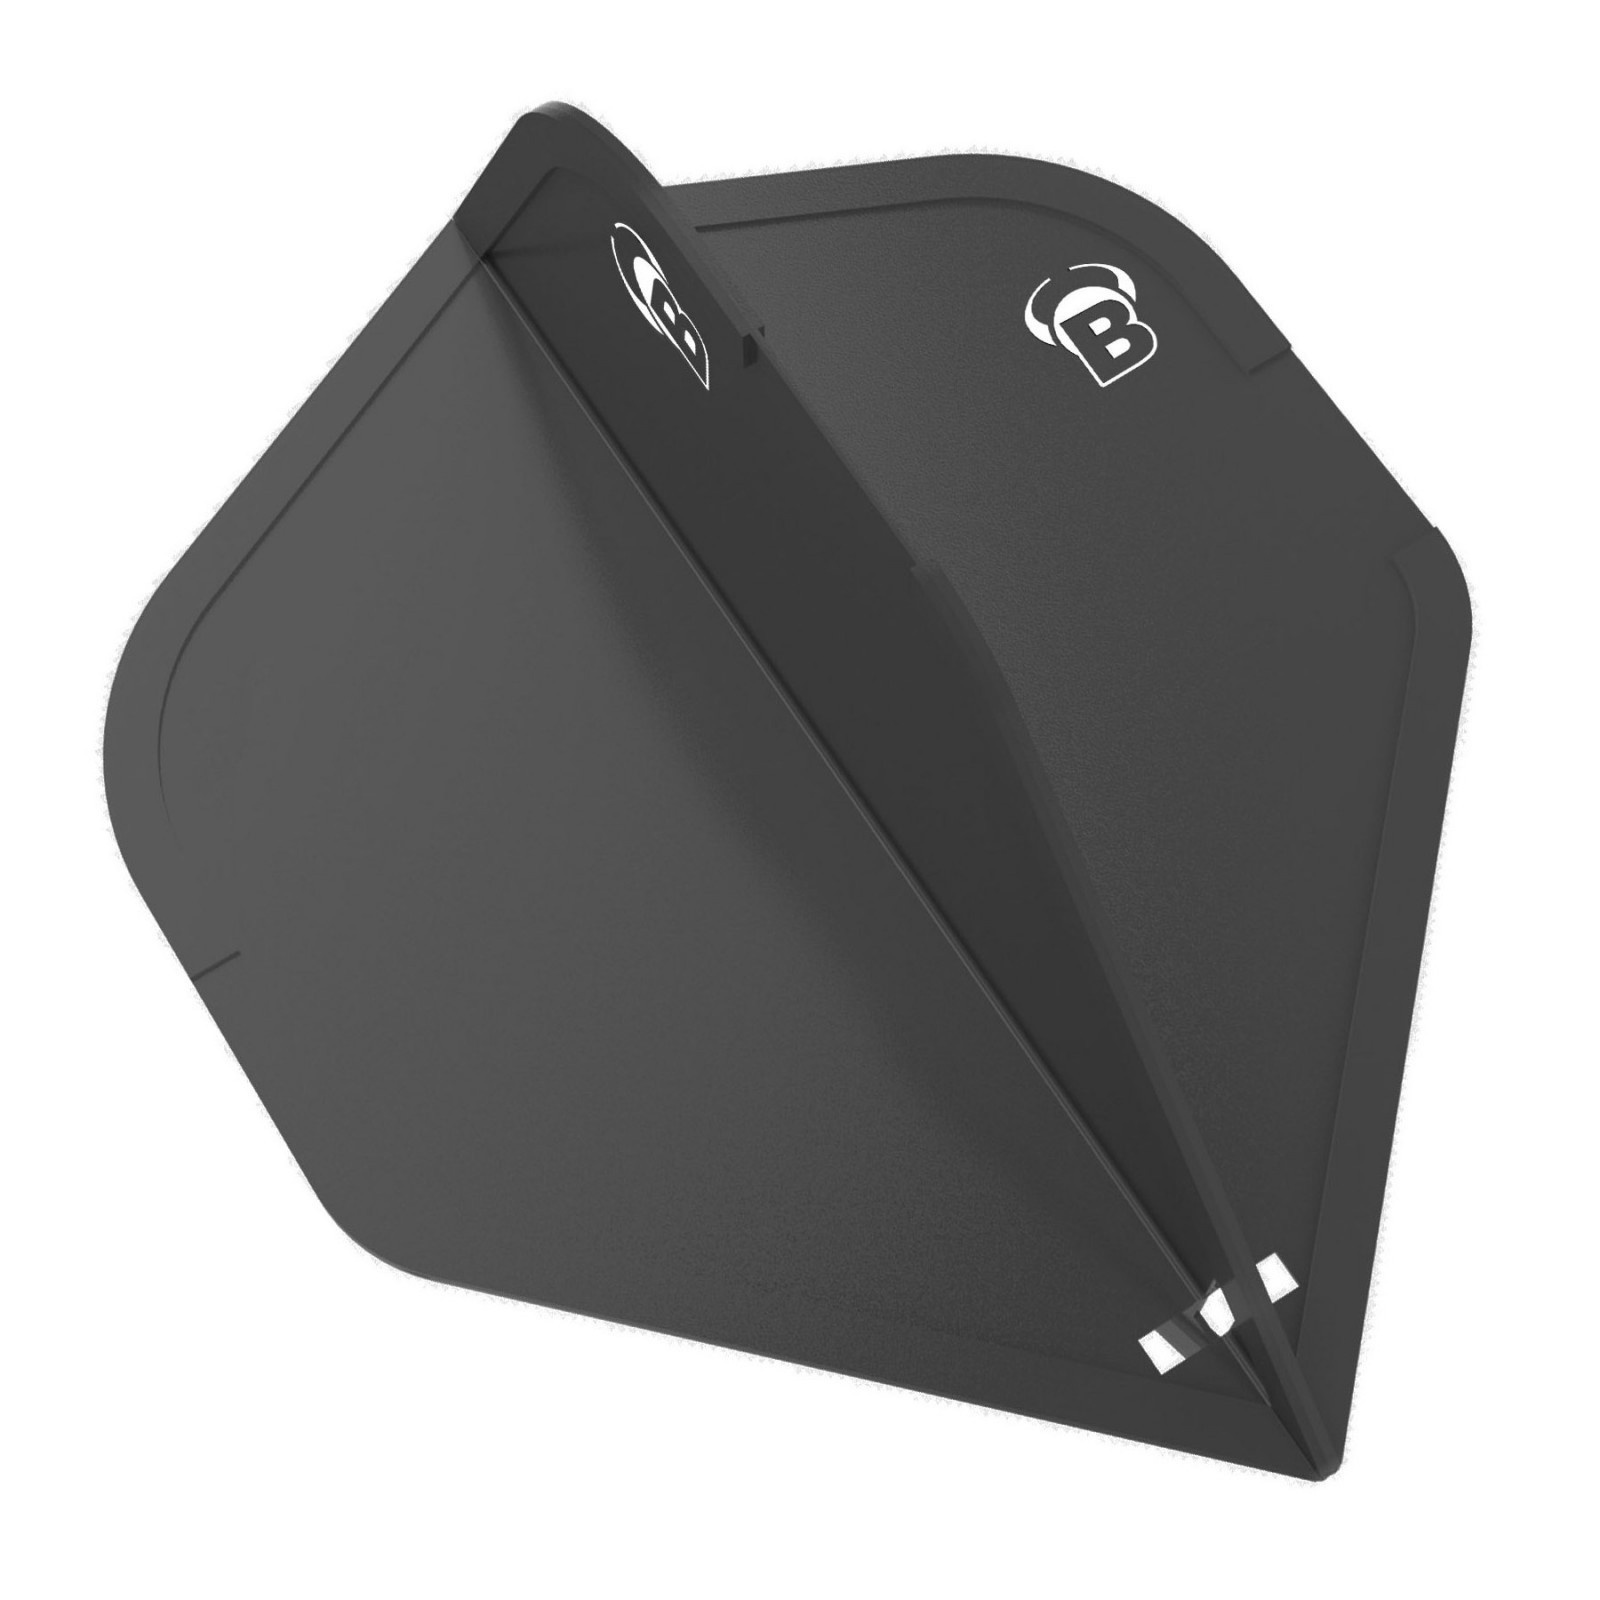
BULL'S DARTS DRAGON FLIGHTS
90° angle, 200 micron thick, lightweight and extremely durable. These are the Dragon Flights from BULL'S. The Dragon Flights are moulded flights, meaning they consist of a cast shape. This makes the flights very stable and eliminates the constant bending after a few throws. The stable 90° angle between the individual sides maximizes the stability of the flight during the flight phase and thereby increases the dart player's hit consistency. The flight can be easily attached and fixed to the shaft. Suitable for all conventional shafts. There is already a recess in the flight through which a flight ring can be attached to the shaft for even better fixation. A set consists of three flights.
Brand: Bull's Darts
Category: Sporting Goods > Indoor Games > Throwing Darts > Dart Parts > Dart Flights